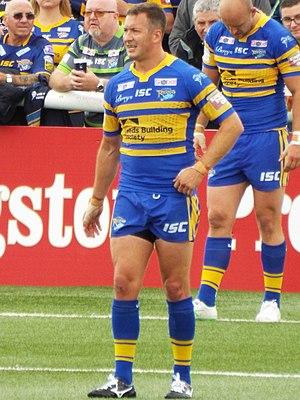
Danny McGuire, né le 6 décembre 1982 à Leeds, est un joueur de rugby à XIII anglais évoluant au poste de demi d'ouverture dans les années 2000. Il a été sélectionné en sélection anglaise et sélection britannique, participant avec la première à la coupe du monde 2008 et au Tournoi des Quatre Nations 2009. En club, Danny McGuire a effectué l'essentiel de sa carrière au sein d'un même club les Rhinos de Leeds, avec qui il a remporté huit titres de Super League, trois World Club Challenge, et fut désigné à deux reprises à titre individuel joueur du match en finale de Super League. Il est à l'heure actuelle le meilleur marqueur d'essais de l'histoire de la Super League avec 259 essais.
Le Harry Sunderland Trophy est un prix annuel qui récompense le meilleur joueur de la finale de la Super League.